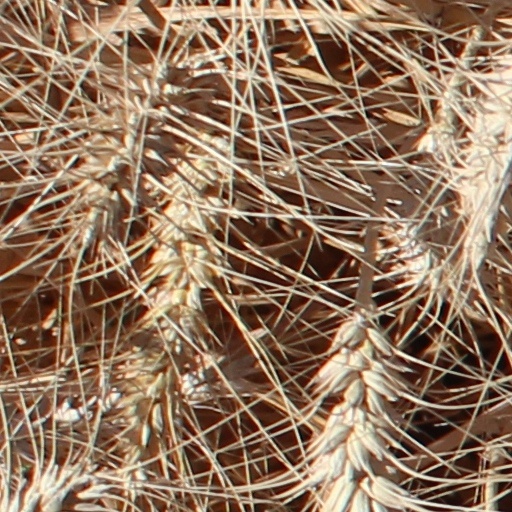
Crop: wheat